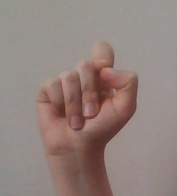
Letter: fa